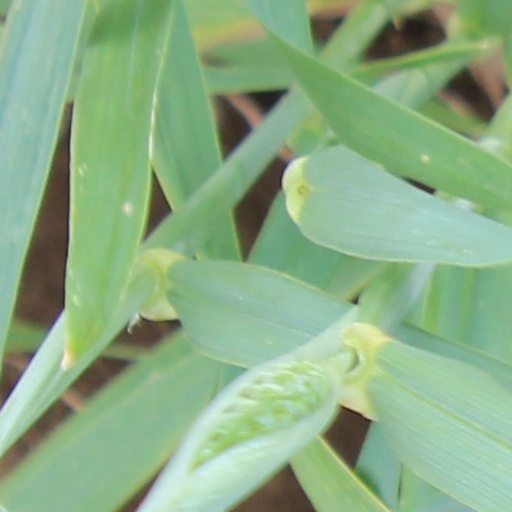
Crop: wheat